Cass Elliot

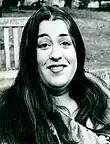
Elliot in 1973

Ellen Naomi Cohen (September 19, 1941 – July 29, 1974), known professionally by the stage name Cass Elliot, was an American singer. A member of the singing group the Mamas & the Papas (1965–68), she was also known as "Mama Cass", a name she reportedly disliked. After the group broke up, Elliot released five solo albums. She received the Grammy Award for Best Contemporary (R&R) Performance for "Monday, Monday" (1967). In 1998, she was posthumously inducted into the Rock and Roll Hall of Fame for her work with the Mamas & the Papas.